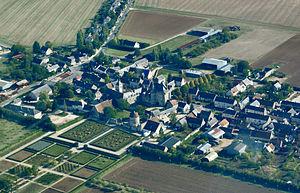
Talcy est une commune française située dans le département de Loir-et-Cher, en région Centre-Val de Loire.